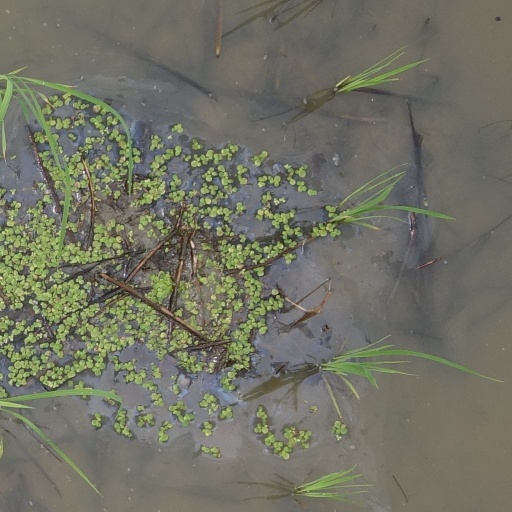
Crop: rice